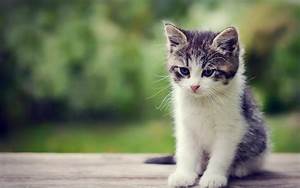
Label: cat